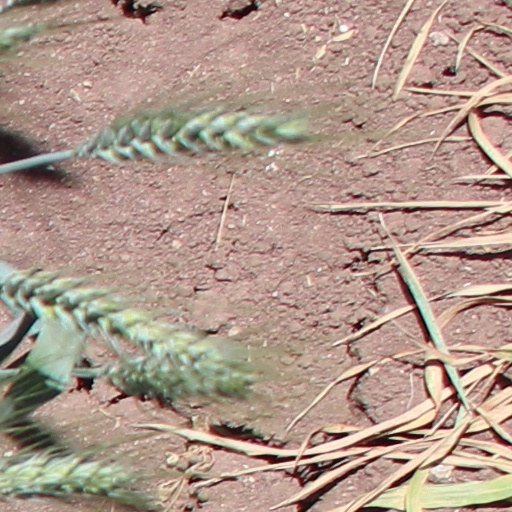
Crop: wheat